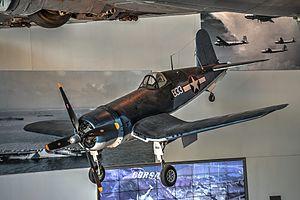
La liste des F4U Corsair existants recense tous les Corsair en état de vol, en restauration, ou en présentation au sol.